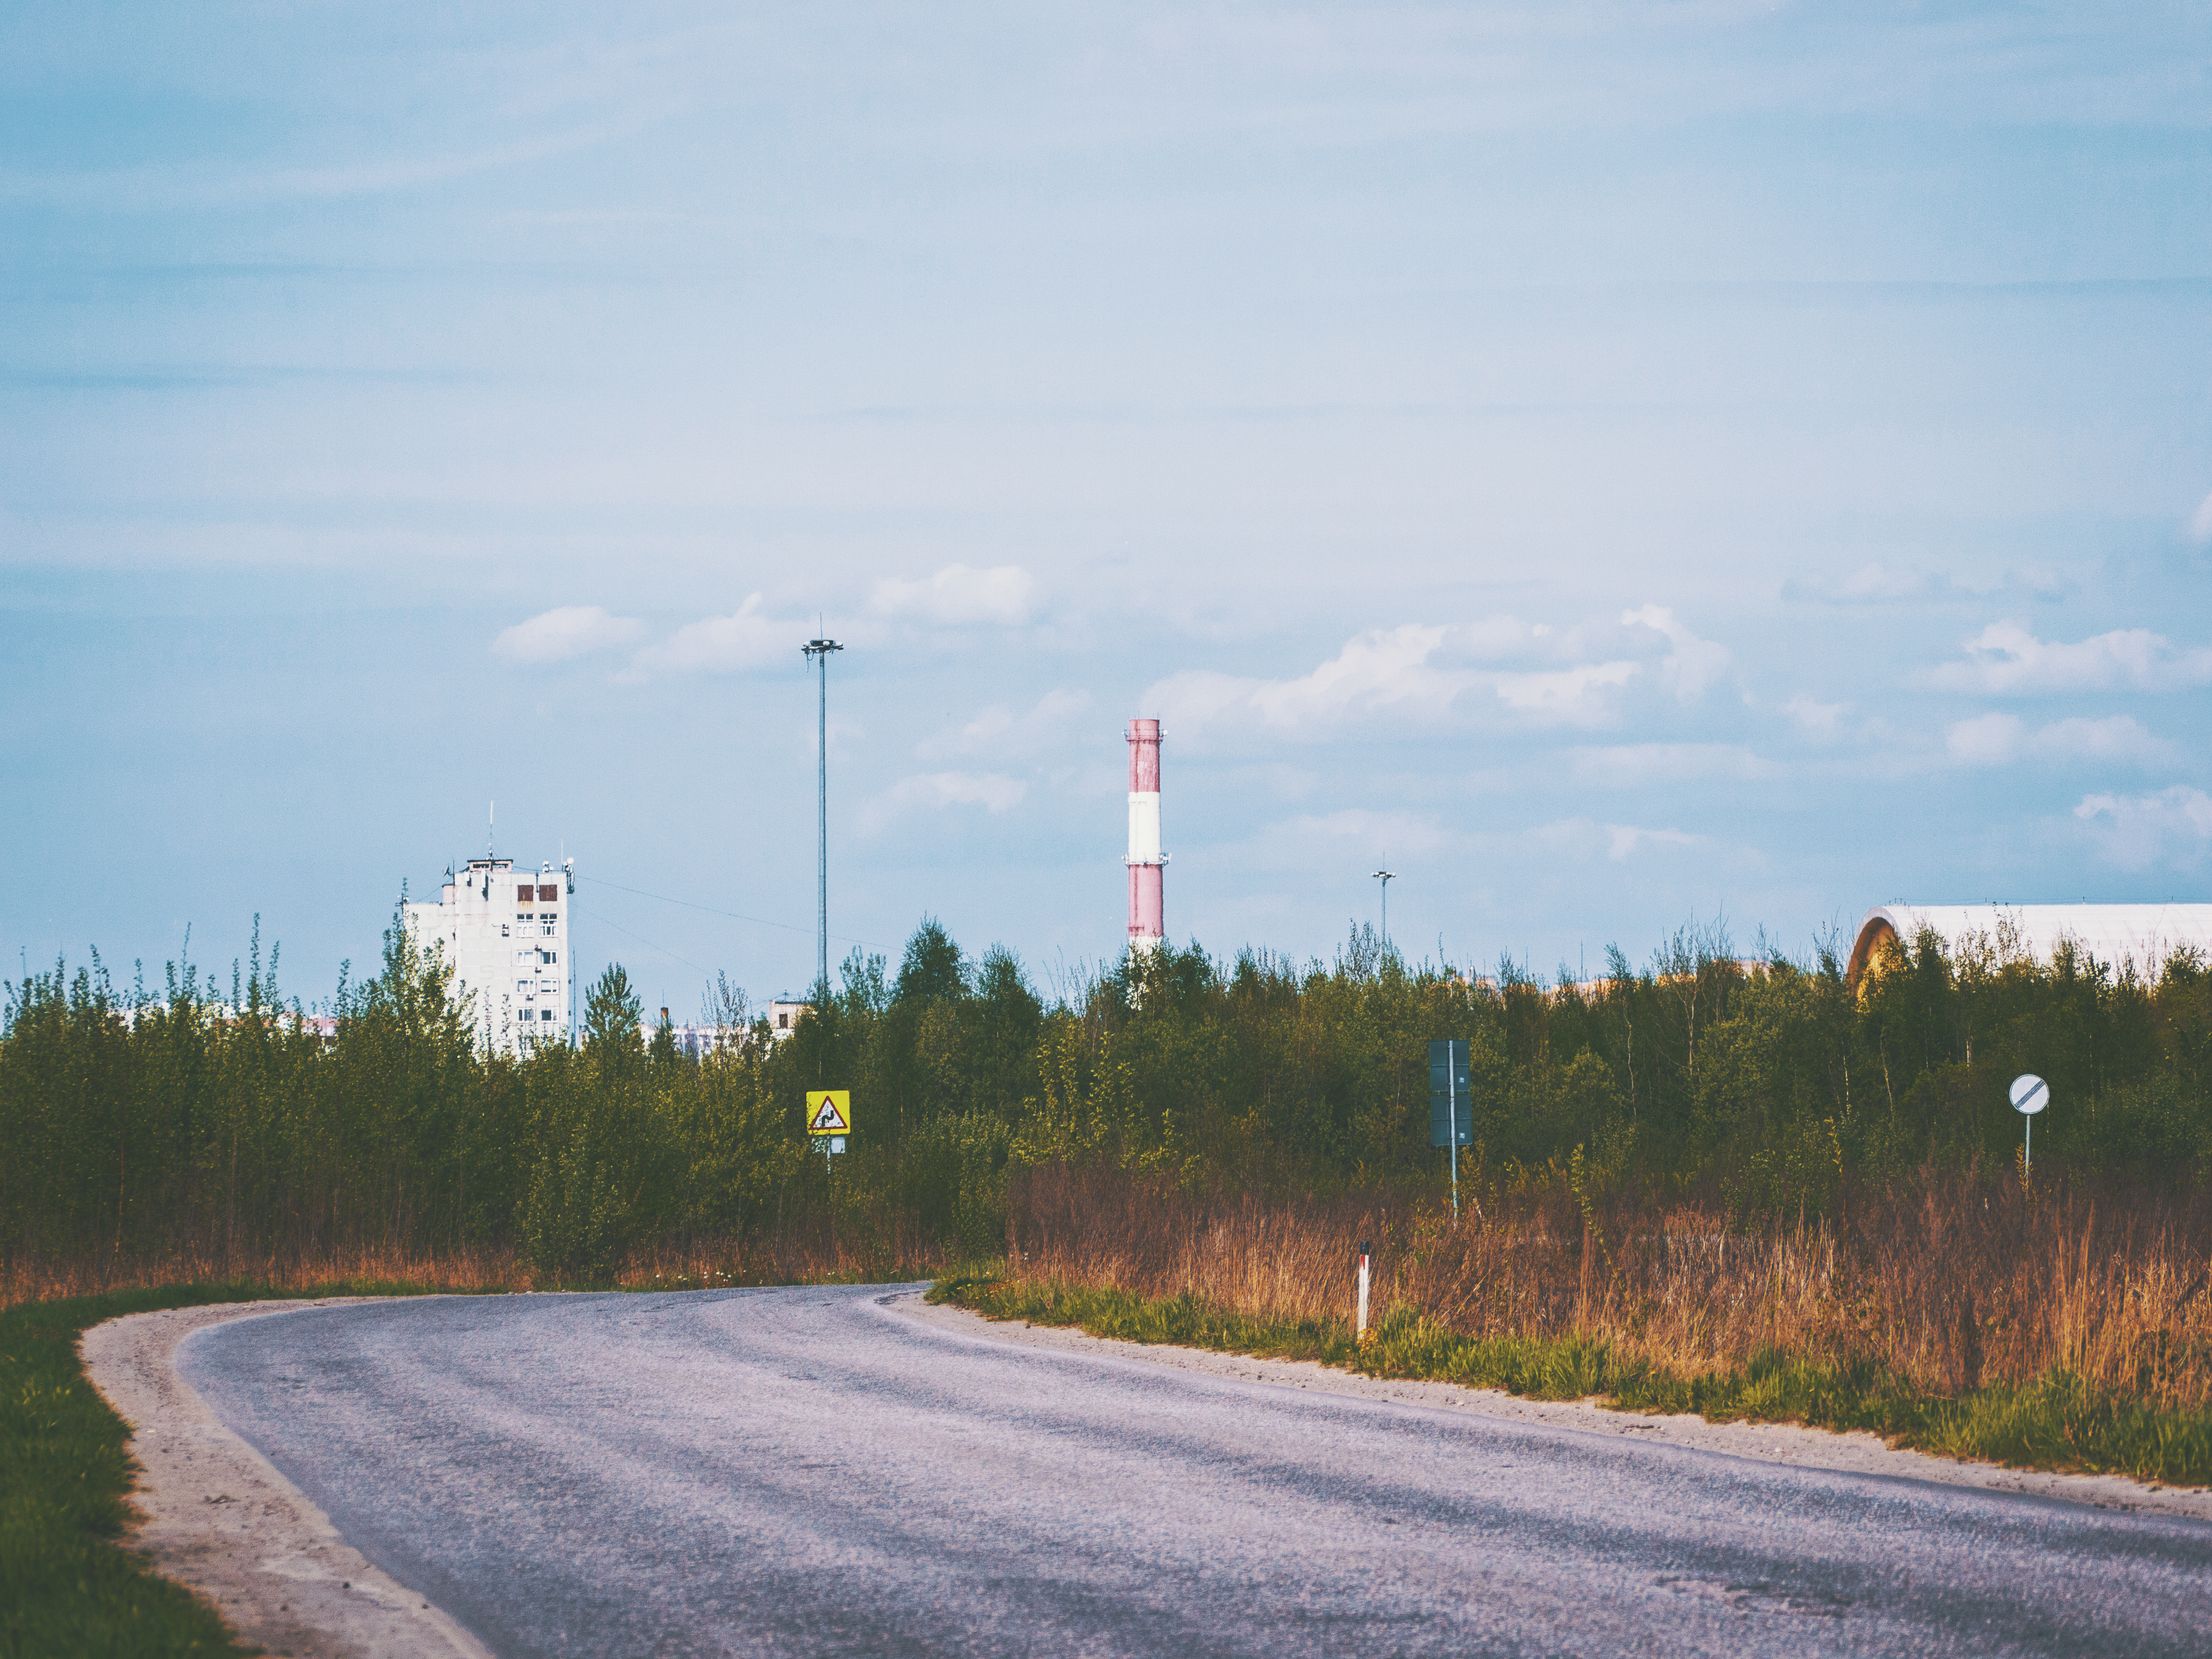
images, cloud, sky, plant, ecoregion, natural landscape, road surface, land lot, asphalt, tree, atmospheric phenomenon, grassland, cumulus, flag, overhead power line, plain, horizon, tar, electricity, dusk, thoroughfare, landscape, rural area, road, meadow, wind, grass, prairie, public utility, tower, agriculture, field, shoulder, pole, city, hill, freeway, highway, meteorological phenomenon, lane, transmission tower, evening, soil, nonbuilding structure, crop, steppe, freezing, ocean, winter, sign, street, pasture, road trip, signage, farm